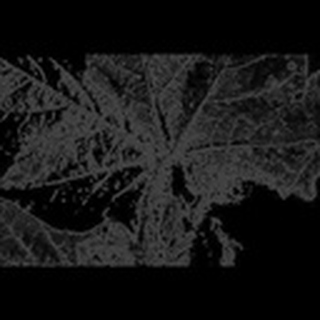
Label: cotton_aphids